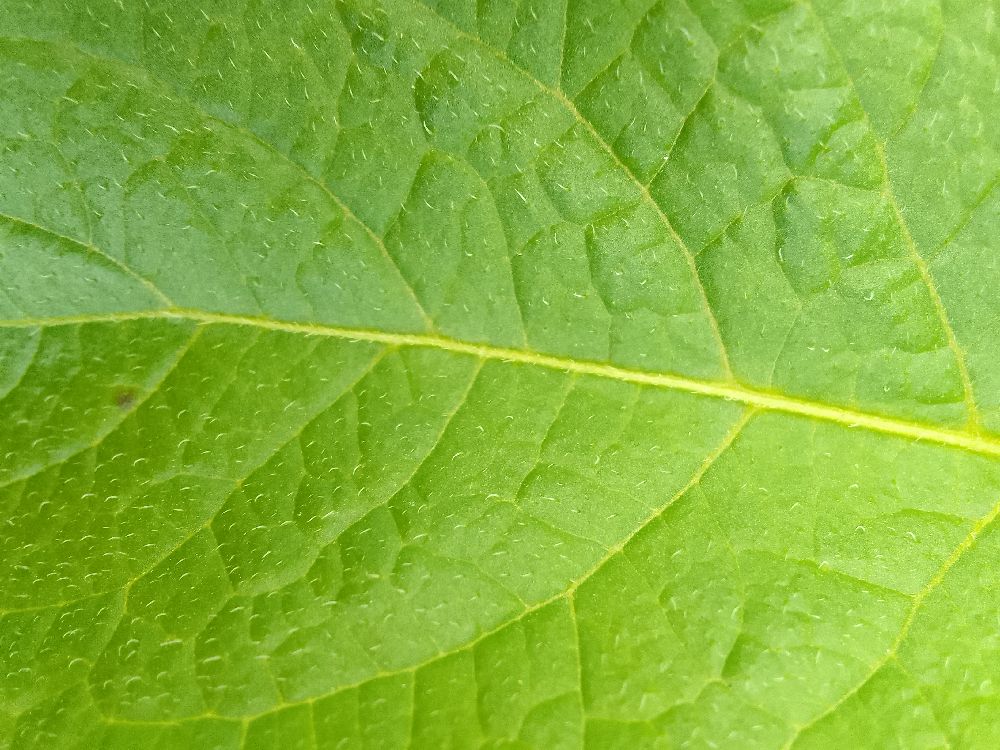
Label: Healthy